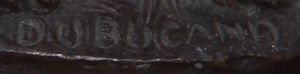
Signature du sculpteur français Alfred Dubucand